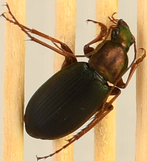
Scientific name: Chlaenius aestivus
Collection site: Smithsonian Environmental Research Center NEON (SERC), plot SERC_003